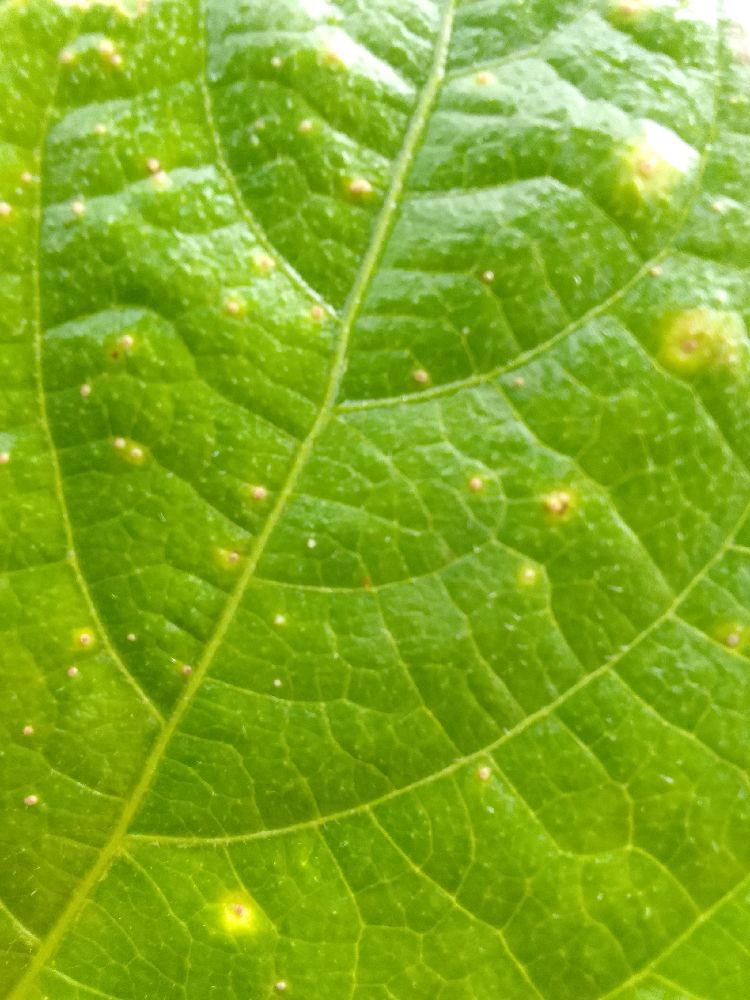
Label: rust